Society for the Diffusion of Useful Knowledge

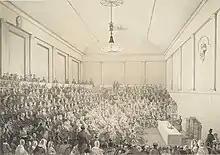
Lecture-Hall of the Greenwich Society for the Diffusion of Useful Knowledge at its opening on 15 February 1843

Henry Brougham considered that mass education was an essential prerequisite for political reform. In October 1824 he contributed an article on "scientific education of the people" to the Whig "Edinburgh Review", in which he argued that popular education would be greatly enhanced by the encouragement of cheap publications to complement the numerous recently founded provincial mechanics' institutes. The following year a version of this article was issued as a pamphlet entitled "Practical Observations upon the Education of the People Addressed to the Working Classes and Their Employers", selling at least 19 editions. In April 1825 Brougham set about trying to found a society to produce cheap educational books, although it was not until November 1826 that the SDUK was formally founded.